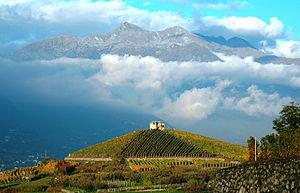
Aymavilles est une commune italienne alpine de la région Vallée d'Aoste.
L'économie de la Vallée d'Aoste repose sur deux activités principales : l'agriculture et le tourisme.
Le vignoble de la Vallée d'Aoste est un vignoble italien de la Vallée d'Aoste, dans les Alpes, grosso modo entre le Mont Blanc et le haut Canavais et entre le Cervin, le mont Rose et le Grand Paradis, dont la production de vin de montagne bénéficie d'une appellation d'origine contrôlée italienne DOC depuis le 30 juillet 1985.